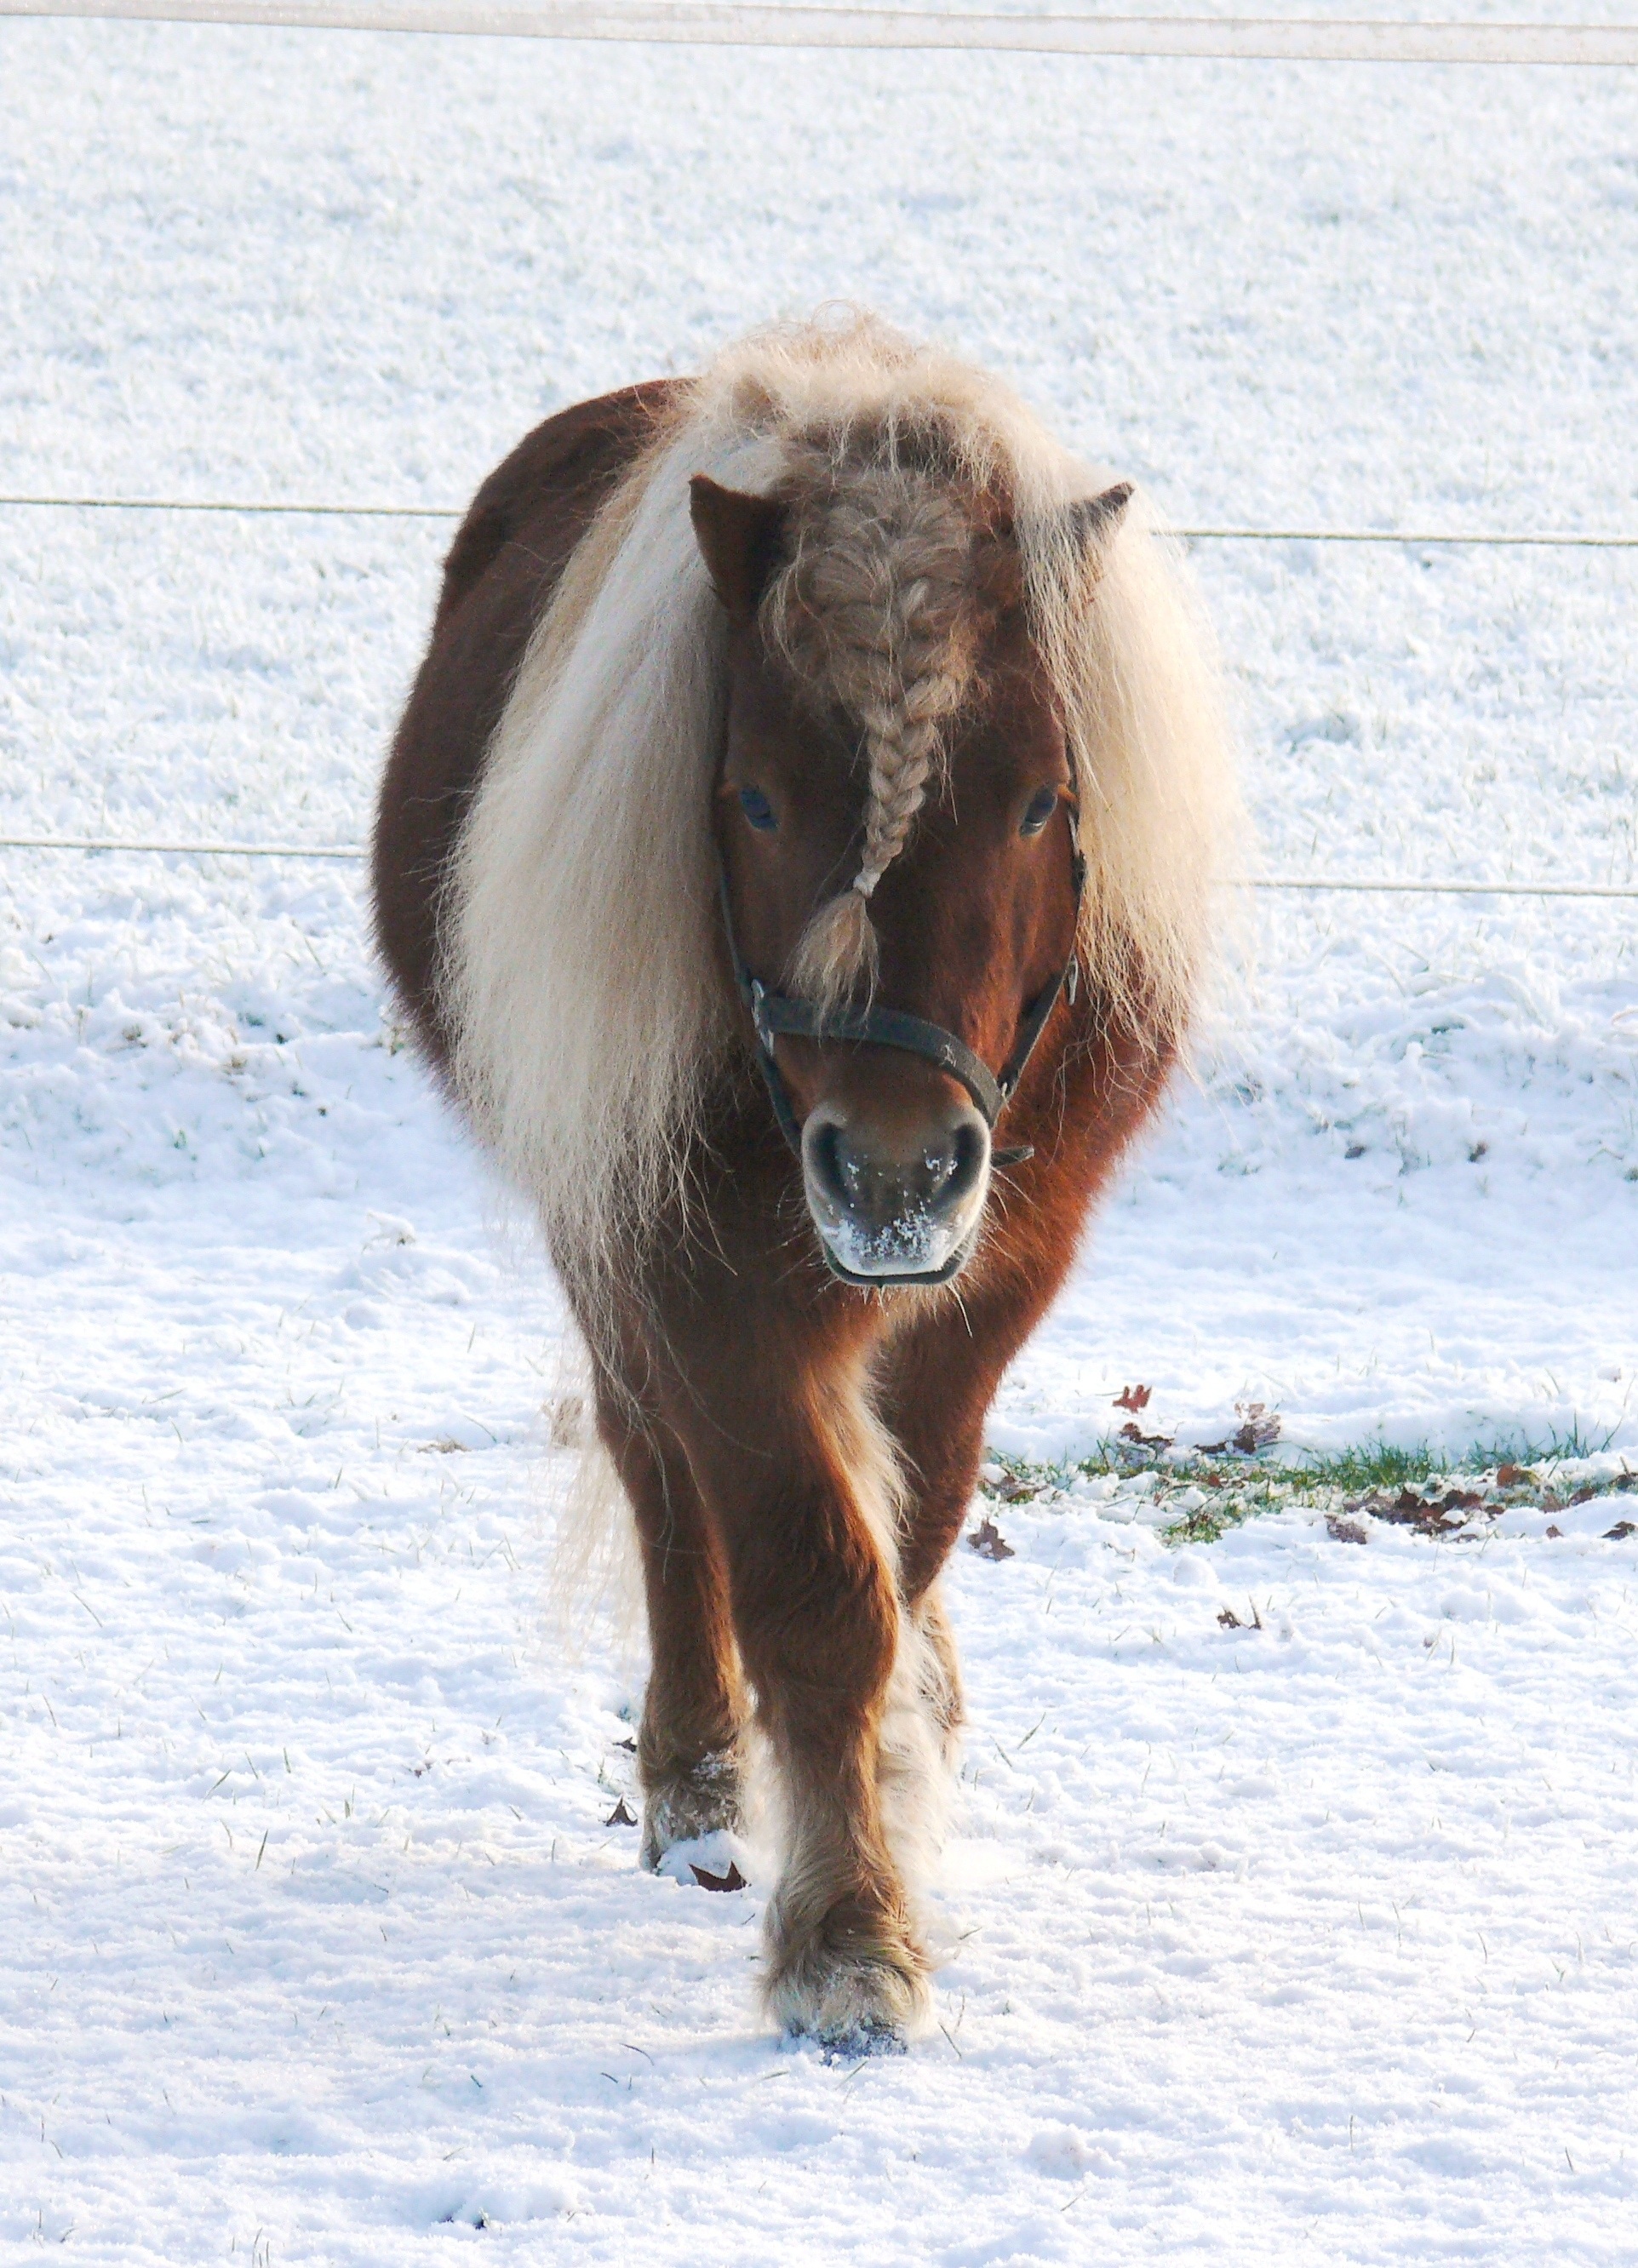
landscape, snow, winter, animal, wildlife, fur, pasture, livestock, horse, stallion, mane, fox, horses, pony, snout, mare, freezing, whey, small horse, shetland pony, horse like mammal, mustang horse, shetlander